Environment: real
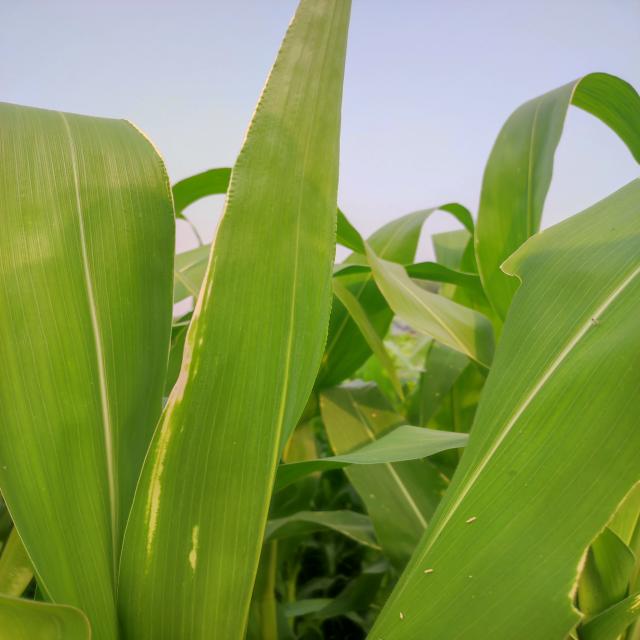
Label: northern_corn_leaf_blight